Tuvan People's Republic

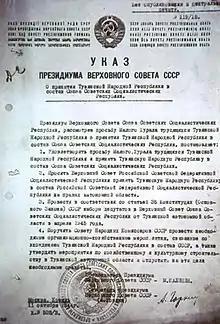
Decree "On the Admission of the Tuvan People's Republic to the USSR", issued on 11 October 1944.

The debate continued to flare up in the following years, and Mongolian leadership demanded the return of the mountain "arbitrarily captured by Tuvans", criticizing the 1932 agreement as unjust due to Soviet pressure for Mongolia to sign. Soviet authorities reiterated their official position that Mongolia had no reason to revise the 1932 agreement and did not need the salt mountain, asking Tuva not to revise the agreement. Mongolia promised not to raise the issue again, but relations between it and Tuva became very strained. The Tuvan government made concessions to avoid conflict with its neighbor, and in 1940, the two governments signed a new agreement "On the border based on historical materials and documents". However, while Tuva sought to clarify the border established in 1932, Mongolia sought to revise it completely; this led to irreconcilable positions and the ratification of the new agreement was stopped.